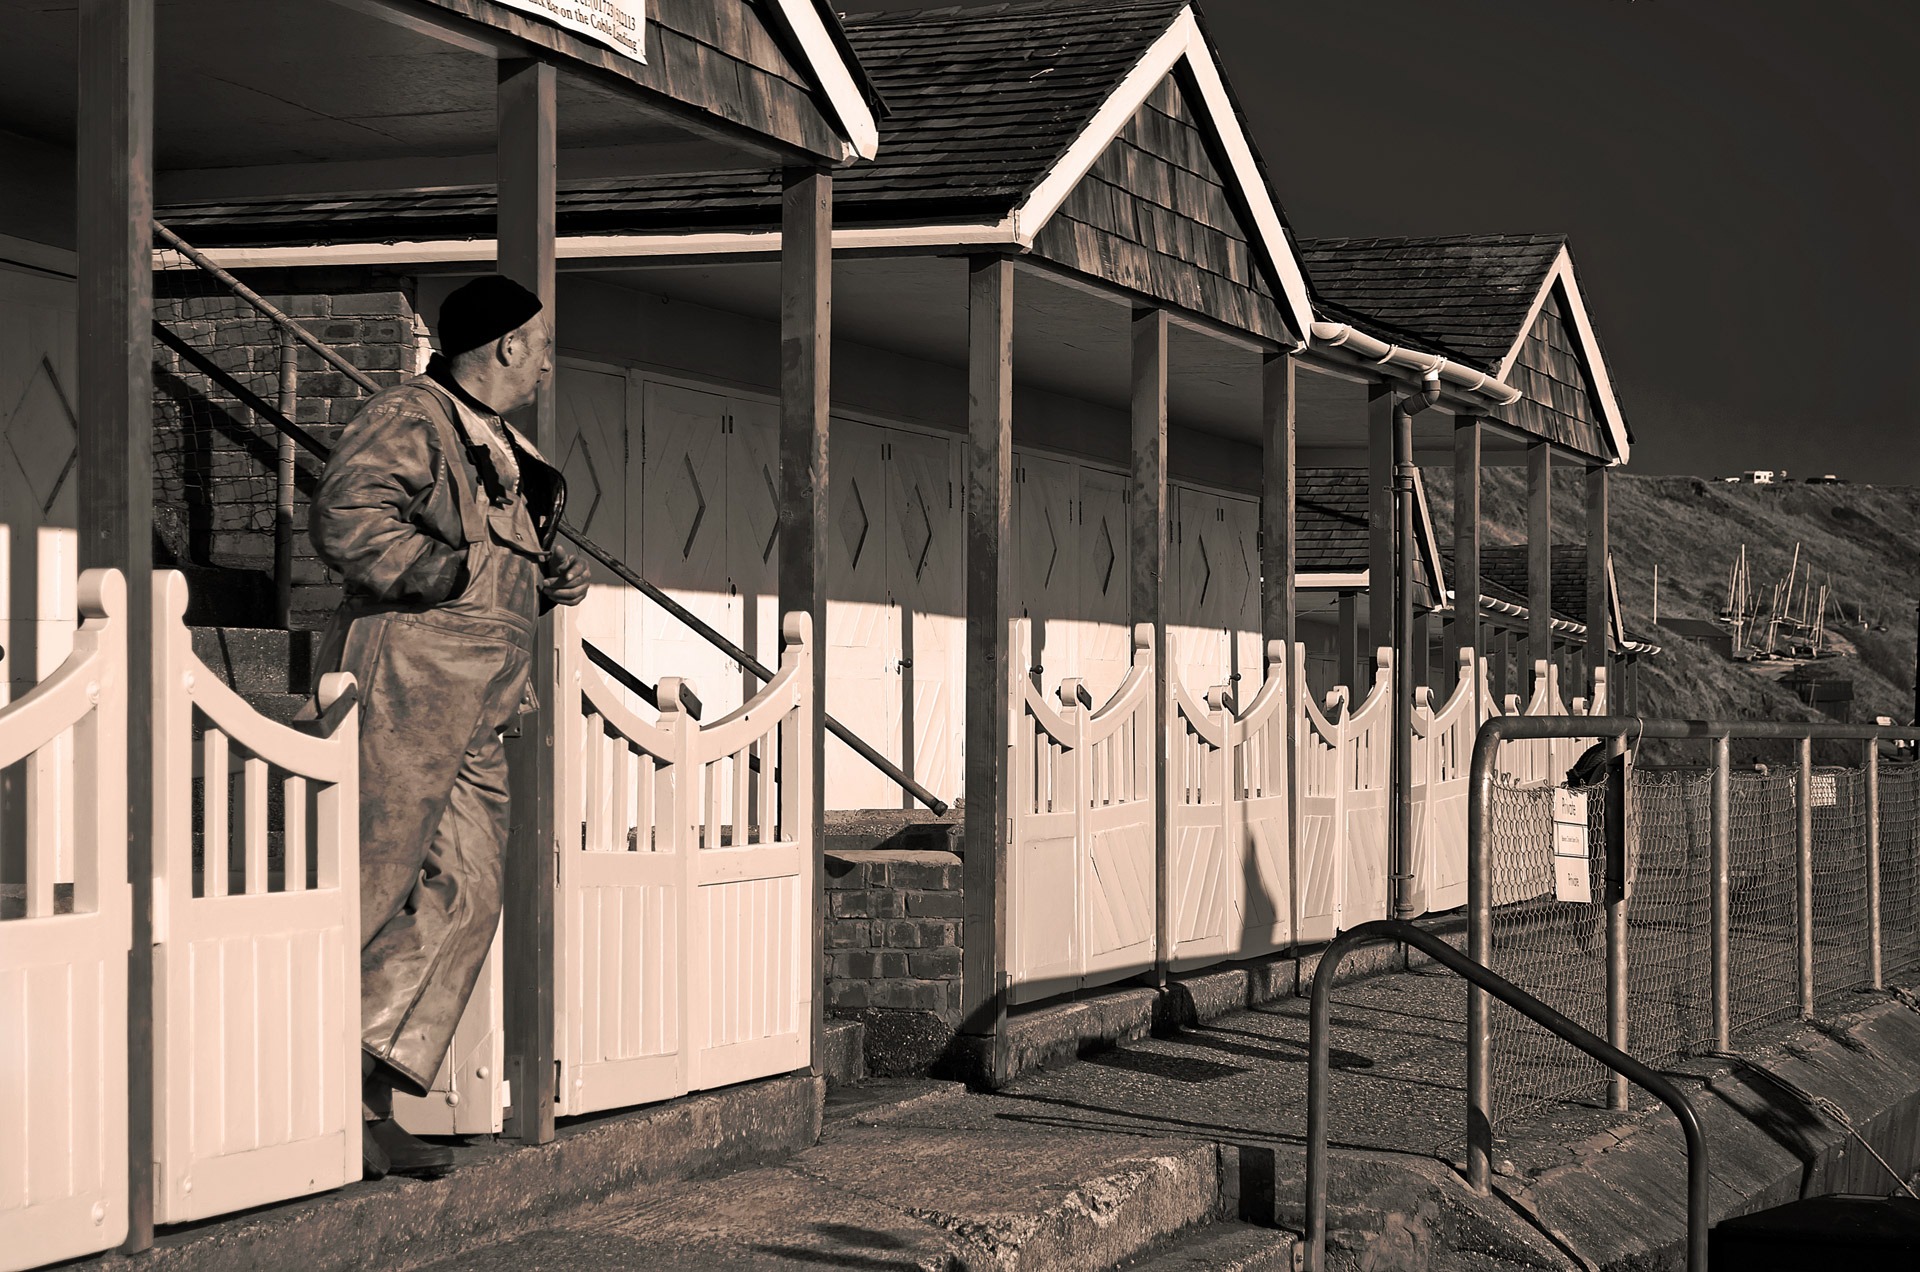
work, sea, coast, water, nature, lighthouse, architecture, structure, people, wood, house, vacation, fisherman, holiday, factory, industry, business, monochrome, relaxation, job, element, urban area